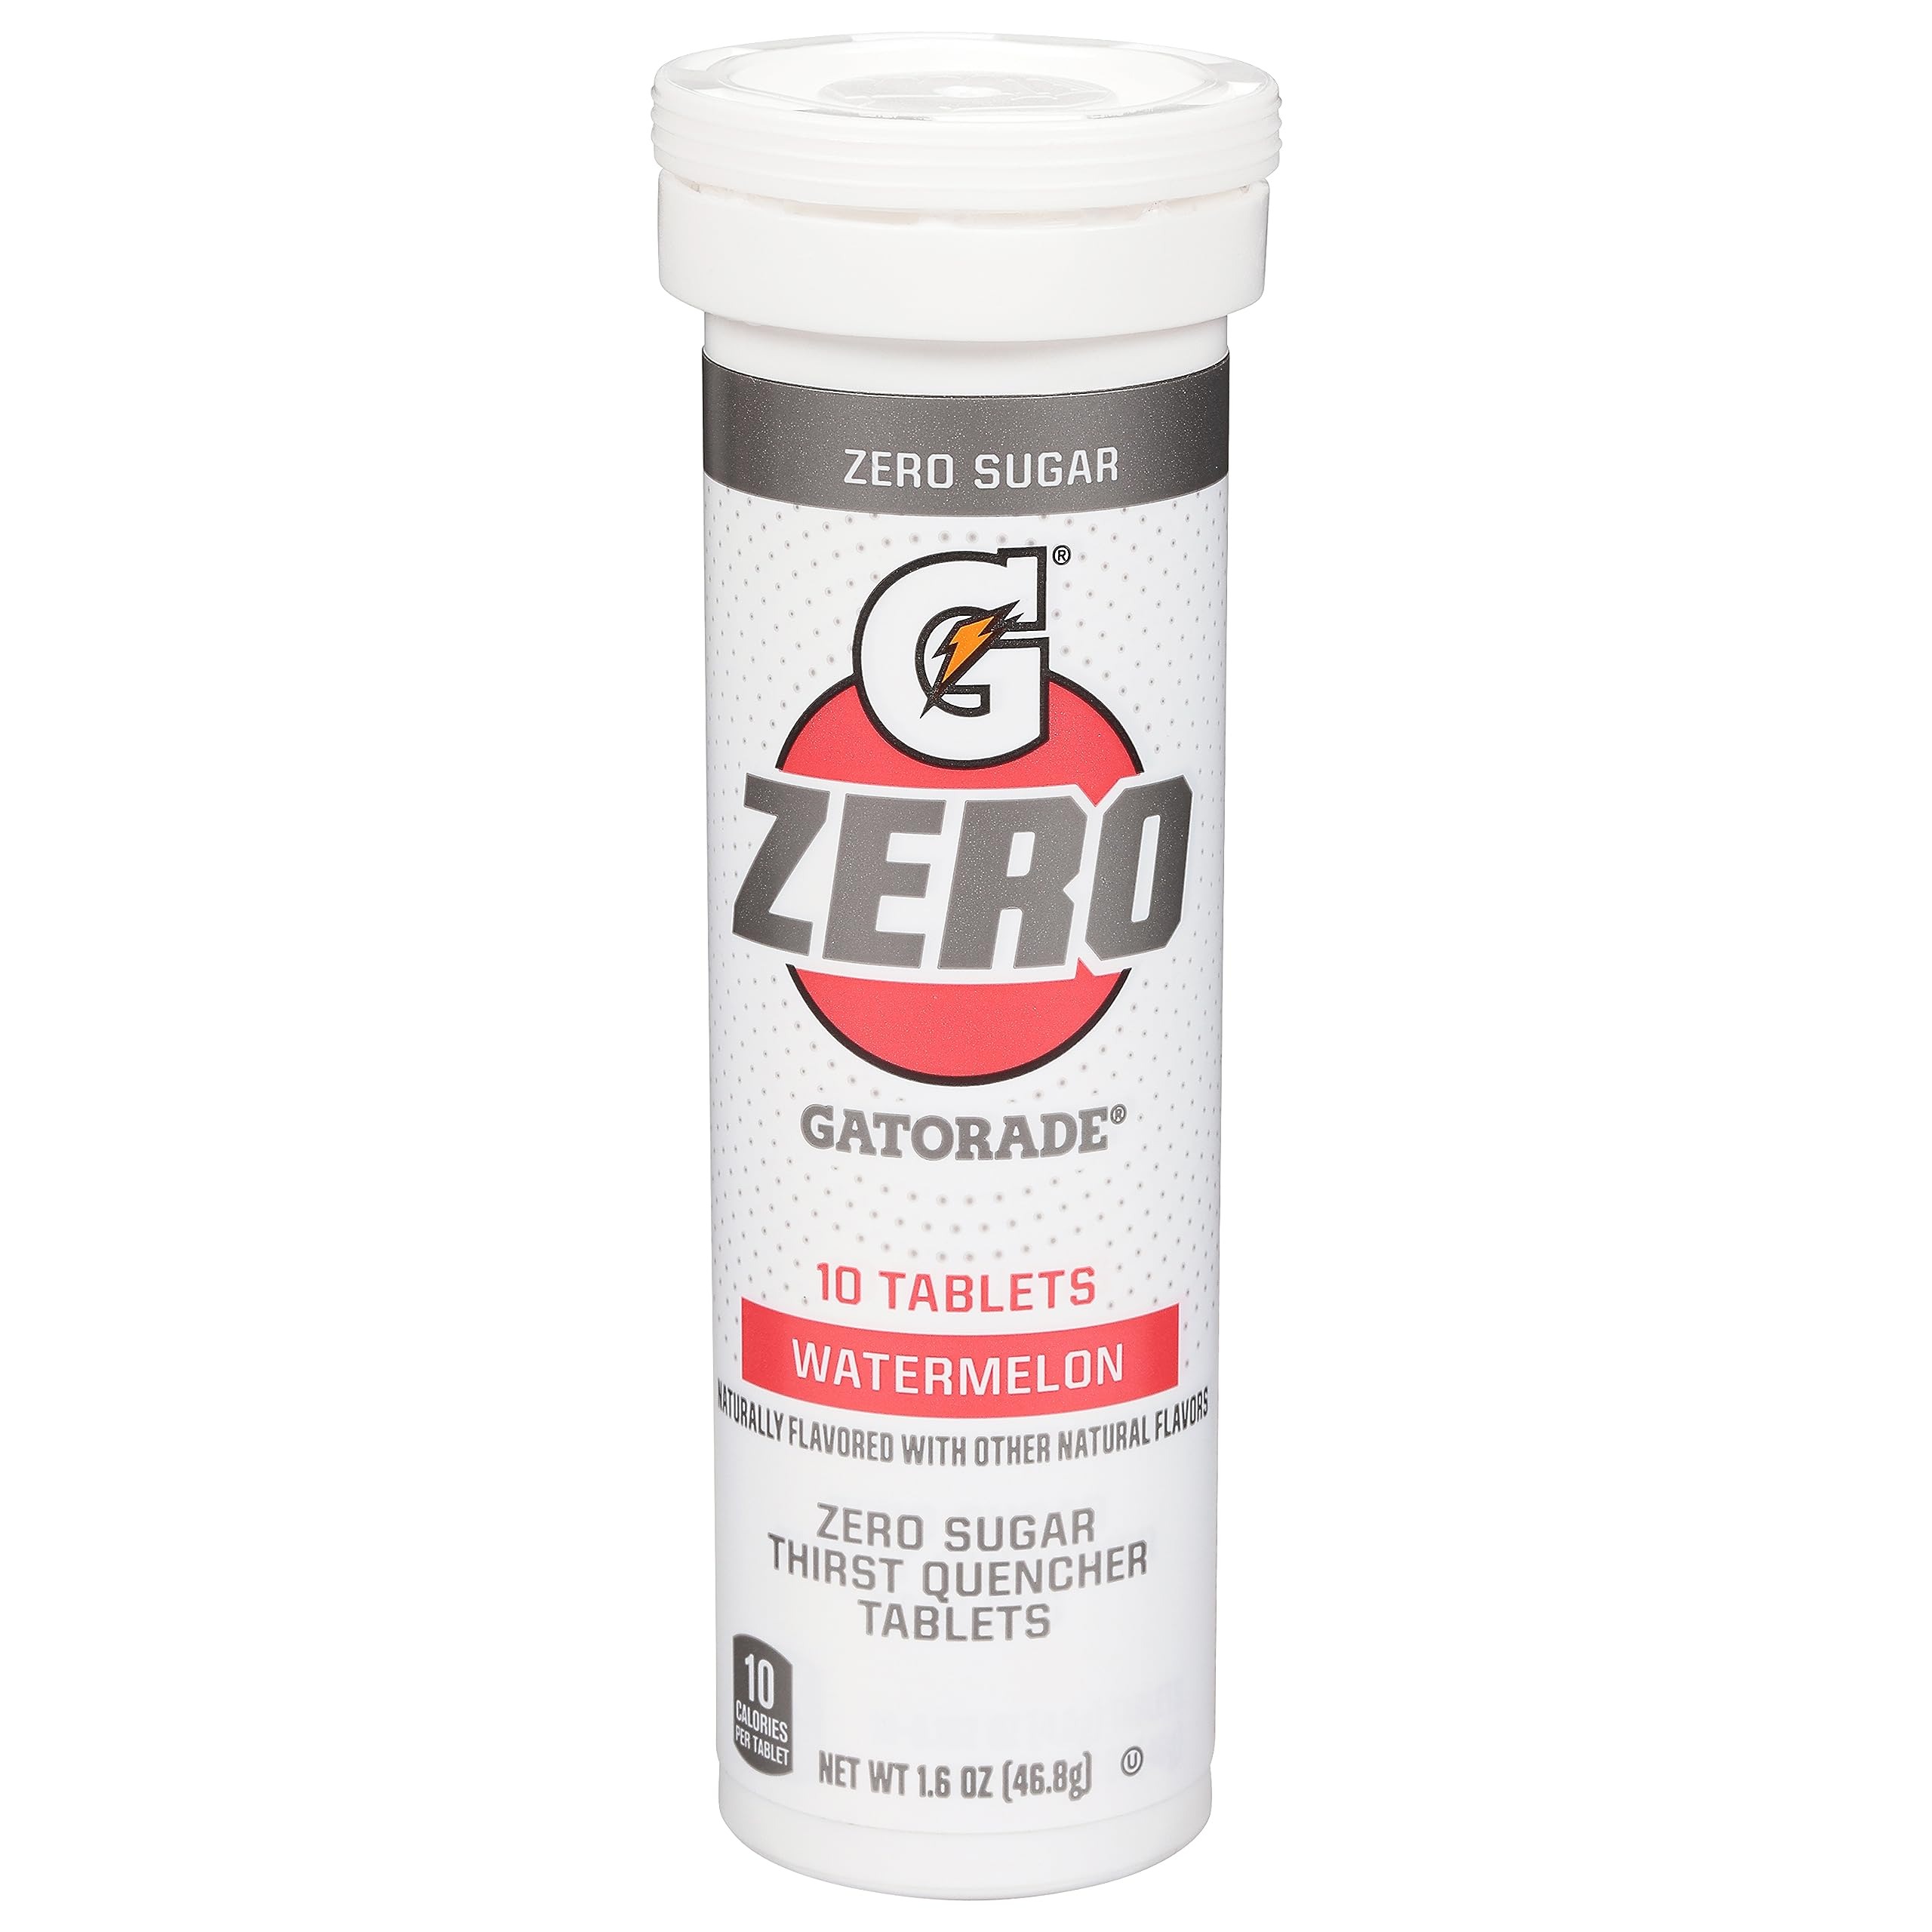
Item Name: Gatorade, Zero Sugar Tablets Watermlon Thirst Quencher 10 Count, 1.62 Ounce
Bullet Point: Kosher
Product Description: Naturally flavored with other natural flavors. 10 Calories per tablet. Low calorie. gatorade.com. Comments? S-VC, Inc.
Value: 10.0
Unit: Count

Price: 5.94